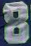
Number: 8